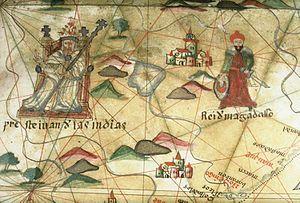
Le royaume du prêtre Jean était un État chrétien nestorien situé en Orient, attesté par plusieurs voyageurs européens des XIIᵉ et XIIIᵉ siècles.